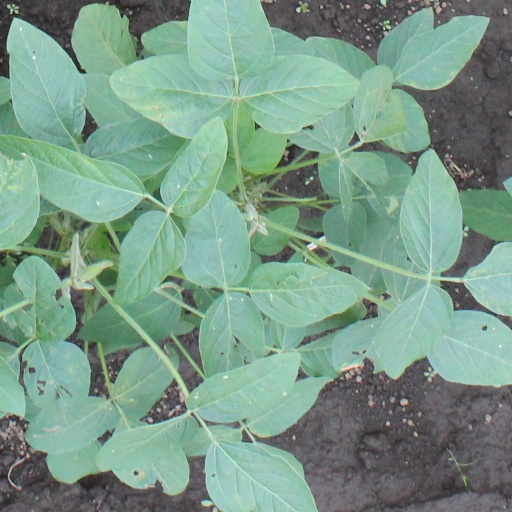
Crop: soybean